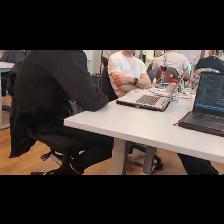
Label: Human